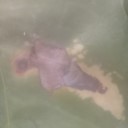
Label: Leaf_rust